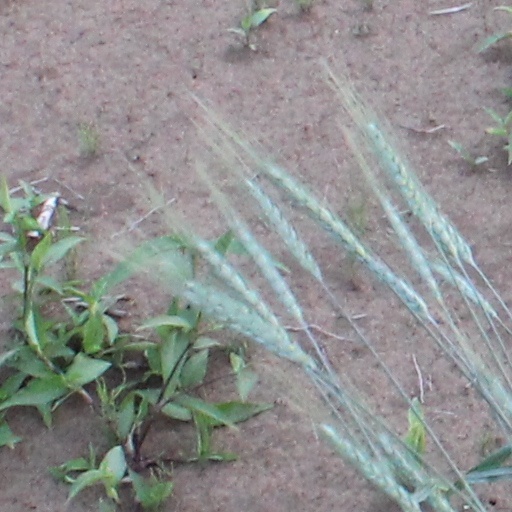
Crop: wheat